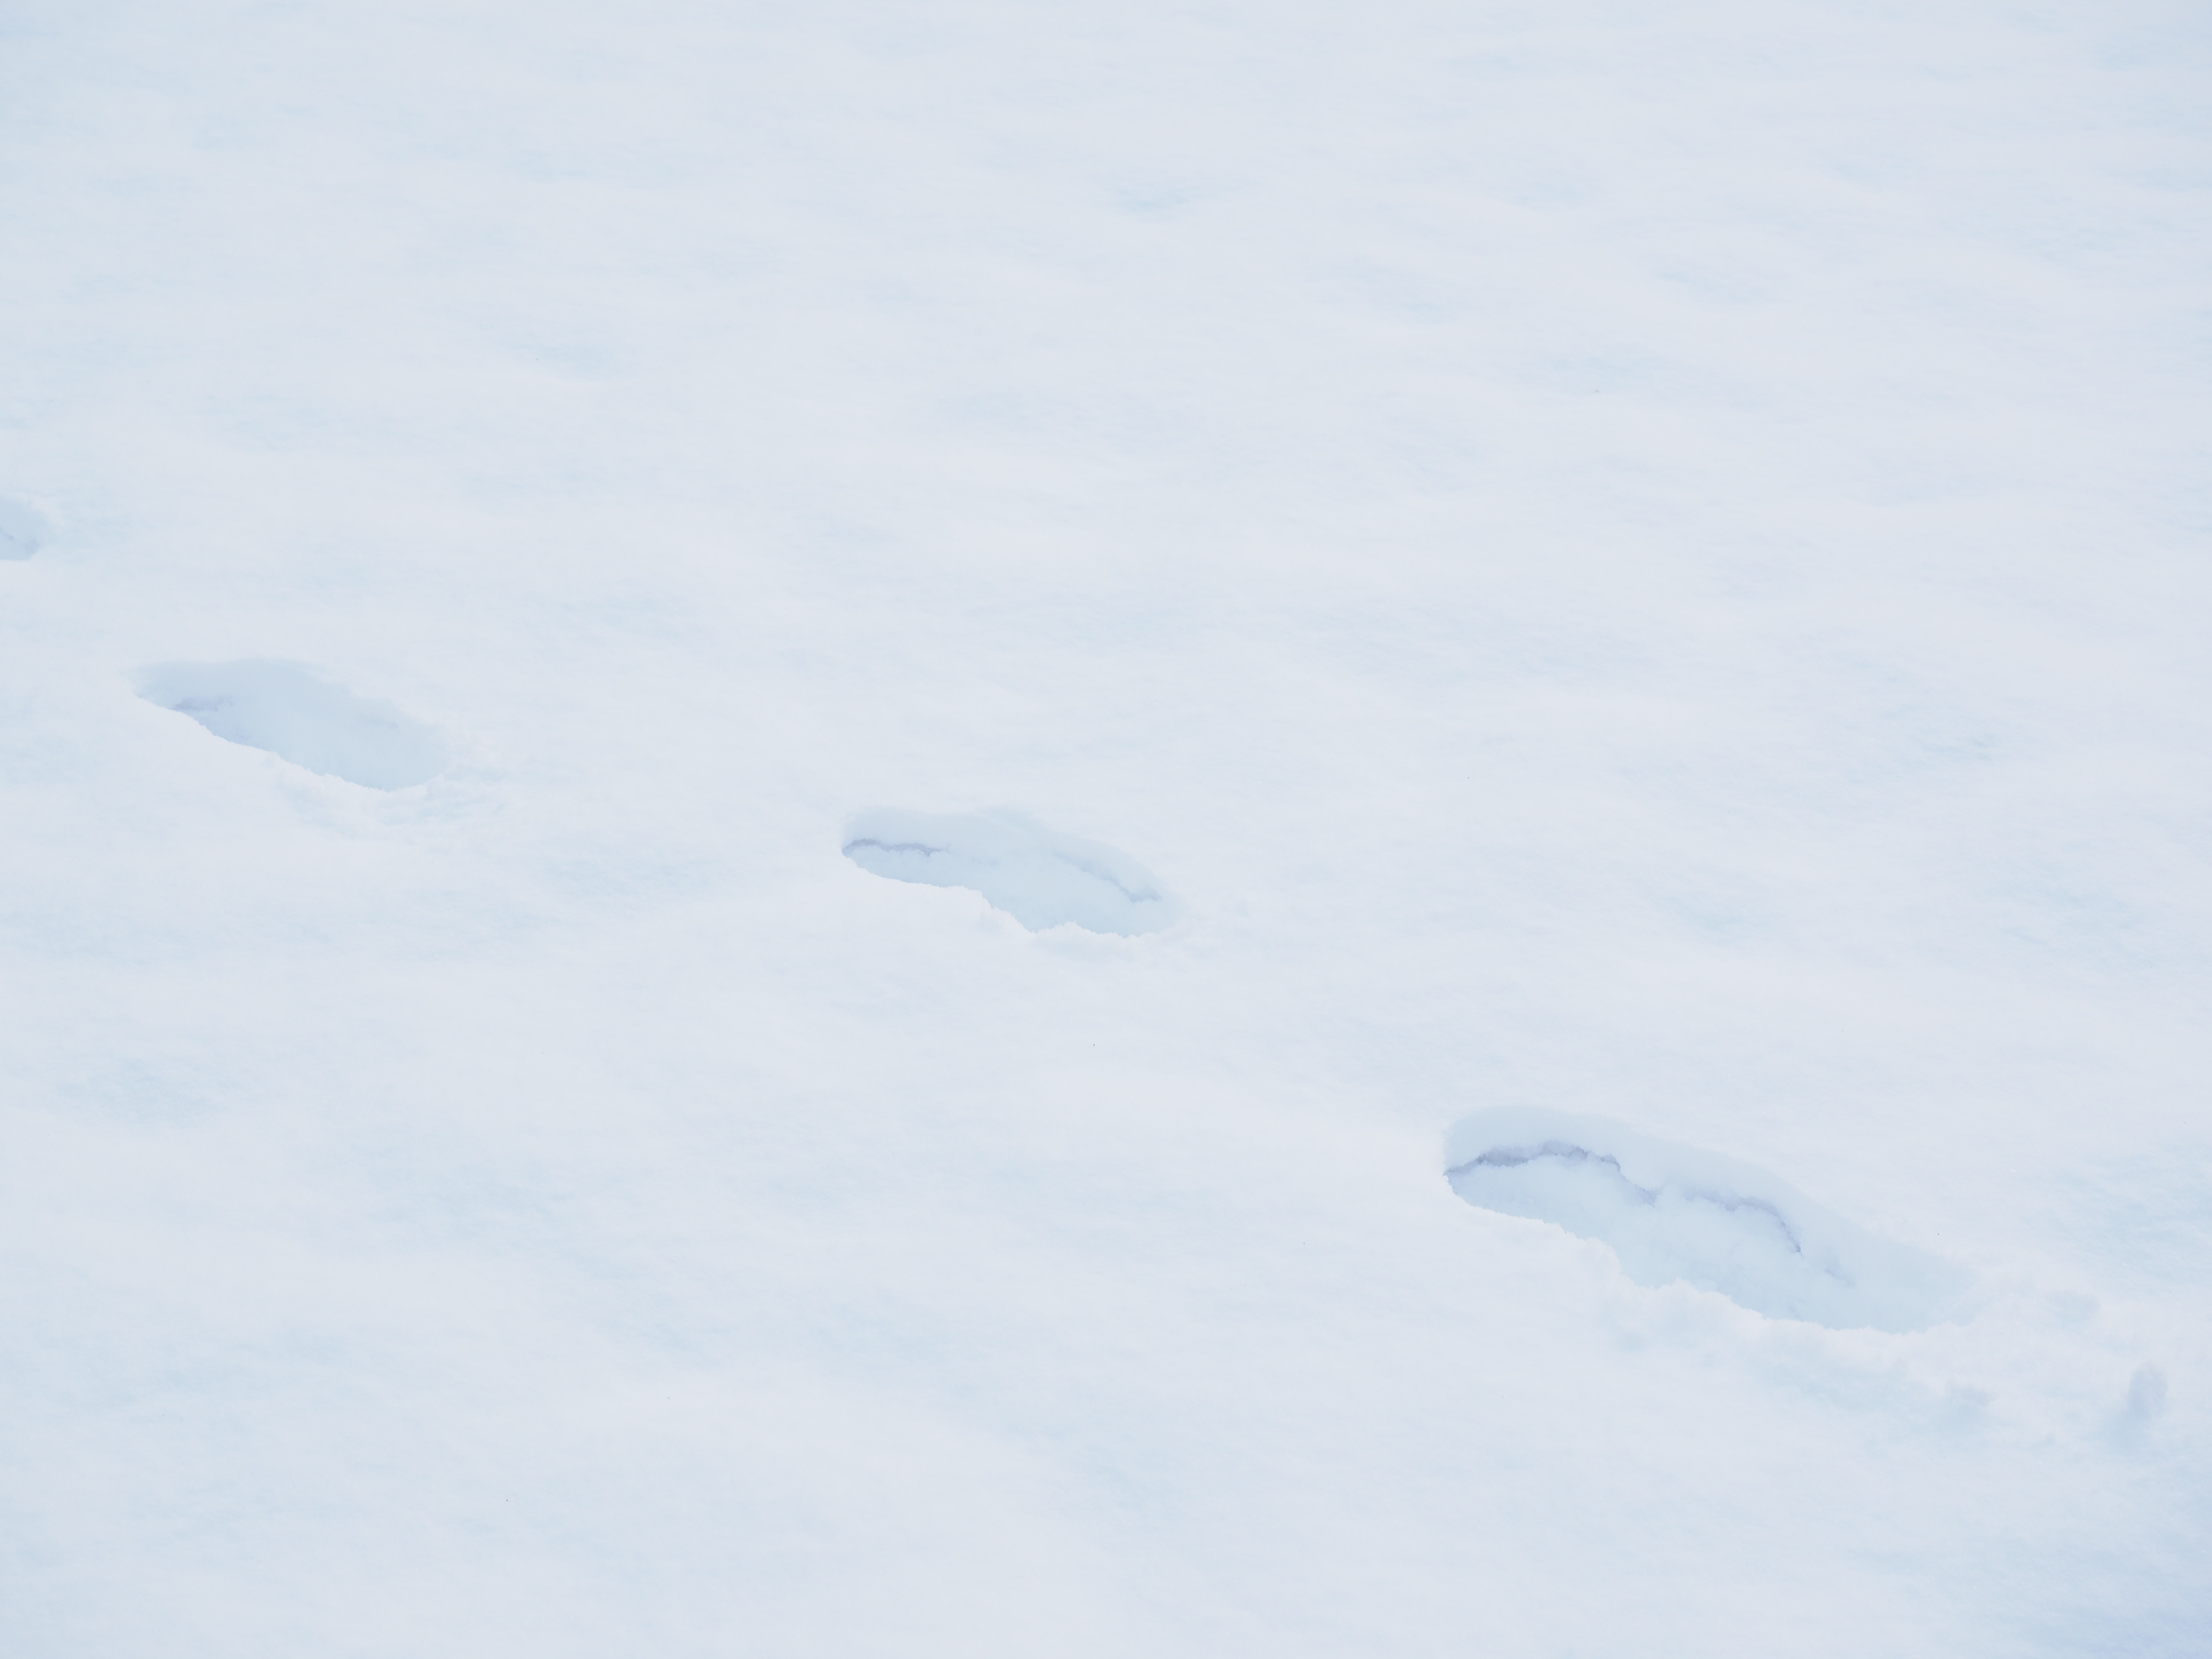
snow, wing, cloud, sky, white, atmosphere, ice, weather, blue, footprints, traces, freezing, snow tramp, atmospheric phenomenon, atmosphere of earth